Hula Valley

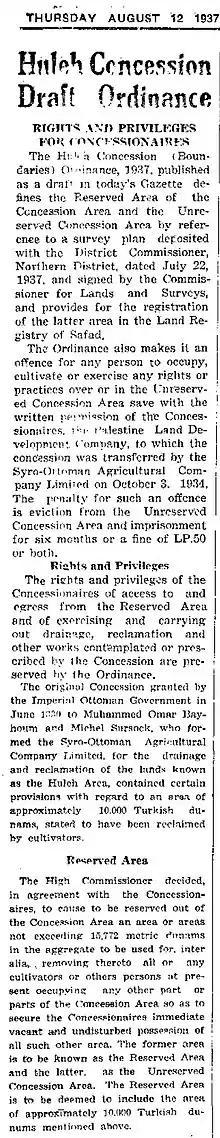
Palestine Post article explaining the history of the Huleh Concession, 12 August 1937

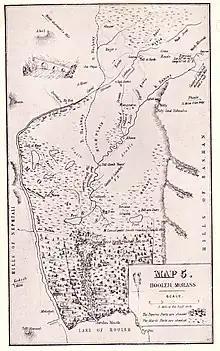
Map of the Hula swamp north of Hula Lake created by canoe explorer John MacGregor (1869)

Prior to its drainage in the early 1950s, Lake Hula was long and wide, extending over 12-14 square kilometers. It was about deep in summer and deep in winter. The marsh-like lake was fed by several perennial springs. The lake attracted human settlement from early prehistoric times. Paleolithic archaeological remains were found near the "Daughters of Jacob Bridge" at the southern end of the valley. The first permanent settlement, Enan (Mallaha), dates from 9,000–10,000 years ago and was discovered in the valley.